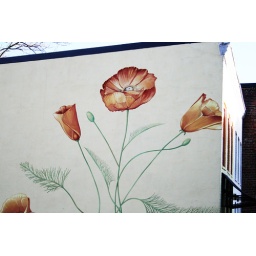
Poppy flowers pained on a building in Georgetown of Washington DC